Leading-edge extension

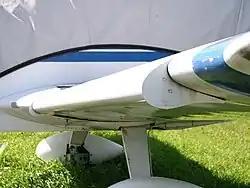
Experimental drooped leading-edge cuff on an American Aviation AA-1 Yankee

A dogtooth is a small, sharp zig-zag break in the leading edge of a wing. It is usually used on a swept wing, to generate a vortex flow field to prevent separated flow from progressing outboard at high angle of attack. The effect is the same as a wing fence. It can also be used on straight wings in a drooped leading edge arrangement.